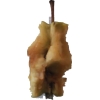
Label: apples